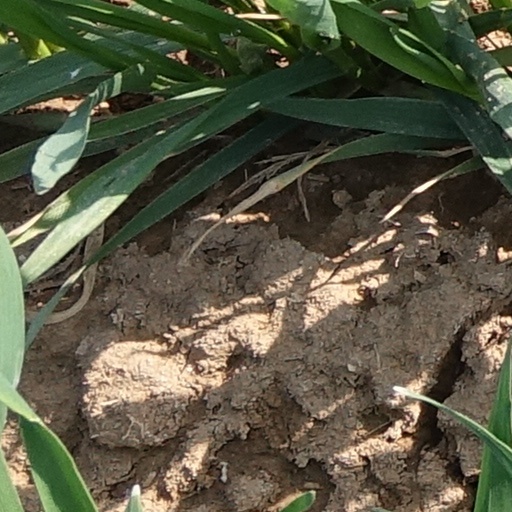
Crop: wheat